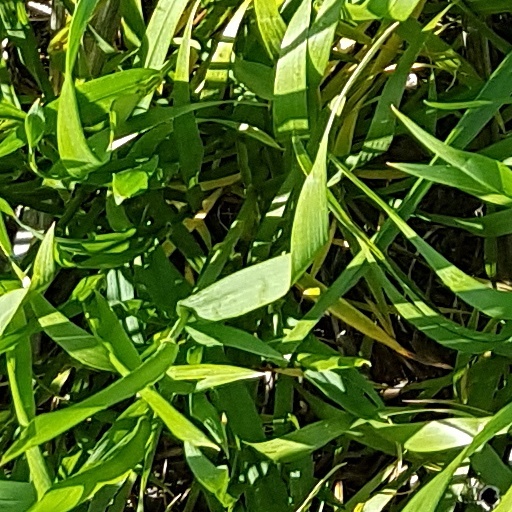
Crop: wheat